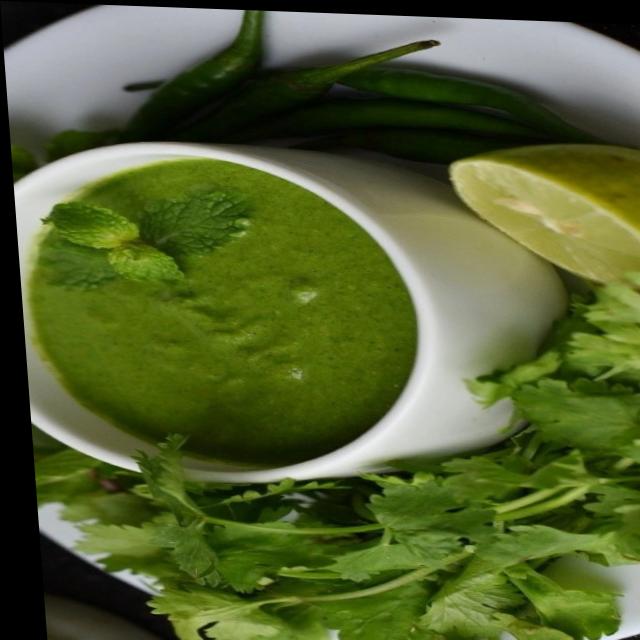
Dish: green_chutney